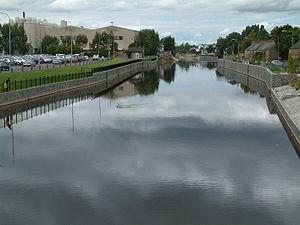
"La Nore est une rivière d’Irlande qui prend sa source dans les ""Devil's Bit Mountains"" du Comté de Tipperary et se jette dans la Barrow au nord de New Ross.